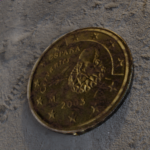
Coin value: 10cents
Country: es
Edition: 2003